Moutere Inn

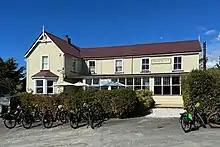
The Moutere Inn in 2022

The Moutere Inn is located in Upper Moutere in the Tasman District of New Zealand. It is New Zealand's oldest pub to remain operating in its original building. While there are a couple of older licenses still operating, none of them are operating from either their original location or building.